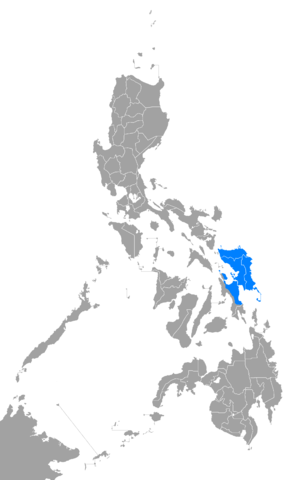
Le waray-waray ou winaray est une des langues bisayas aux Philippines parlée dans les provinces de l’île Samar, ainsi qu’au Leyte du Nord, et au Biliran, en tout par environ trois millions de personnes.